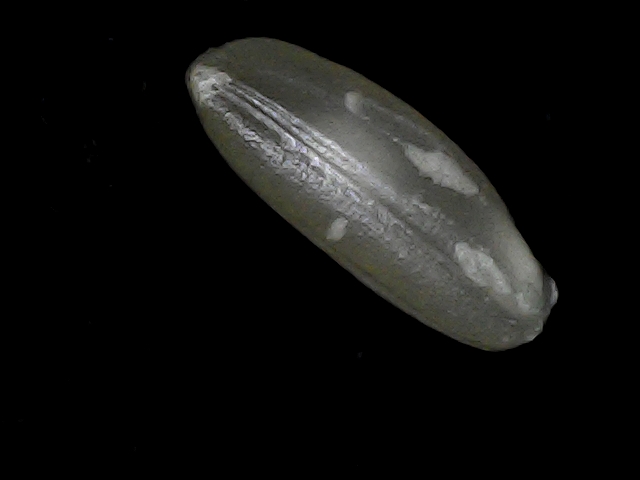
Rice variety: BD49